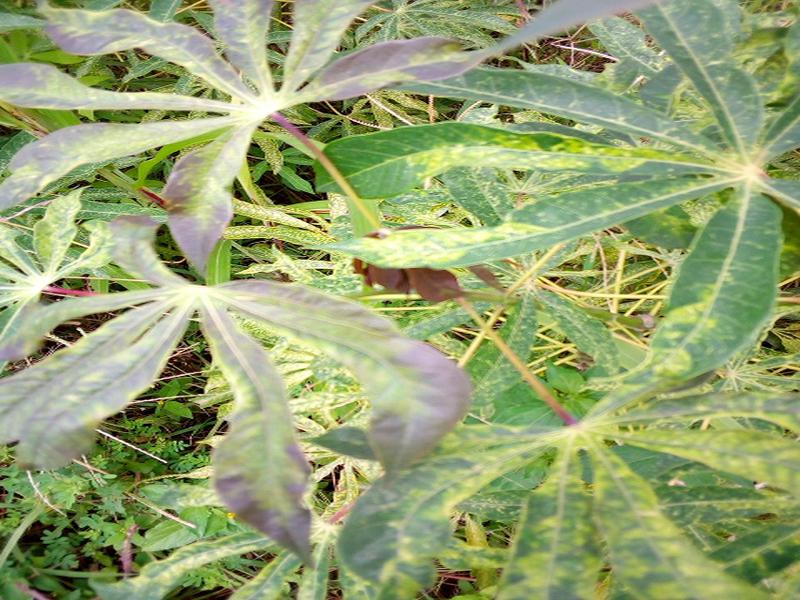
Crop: cassava
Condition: mosaic_disease